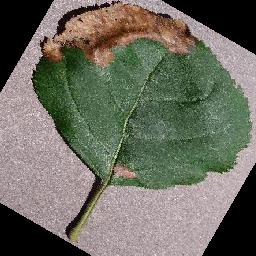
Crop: apple
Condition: black_rot